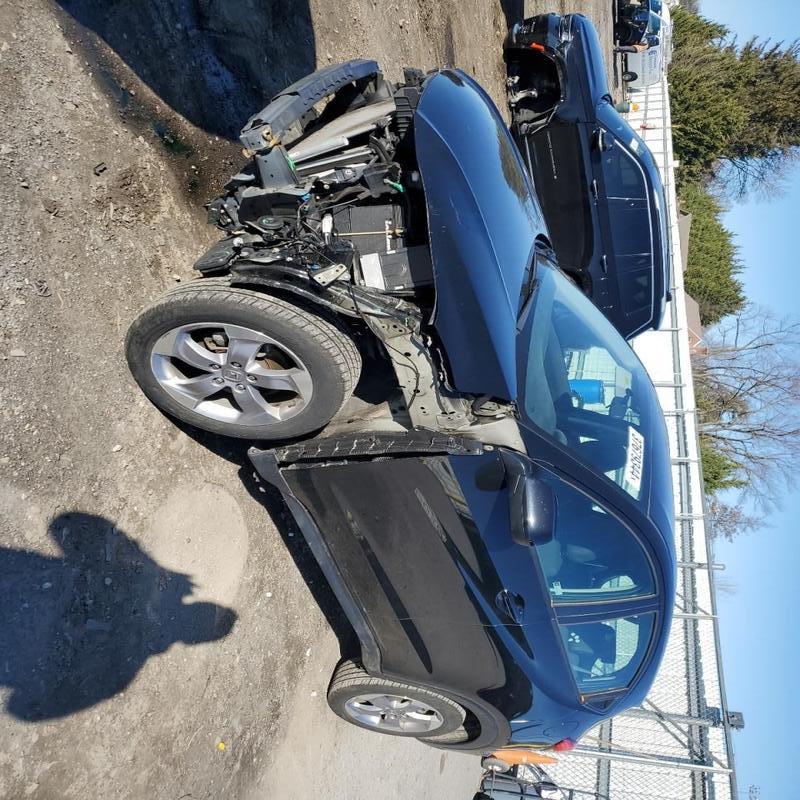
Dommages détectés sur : plaque d'immatriculation avant, pare-choc avant, feu avant gauche, aile avant gauche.
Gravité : majeur